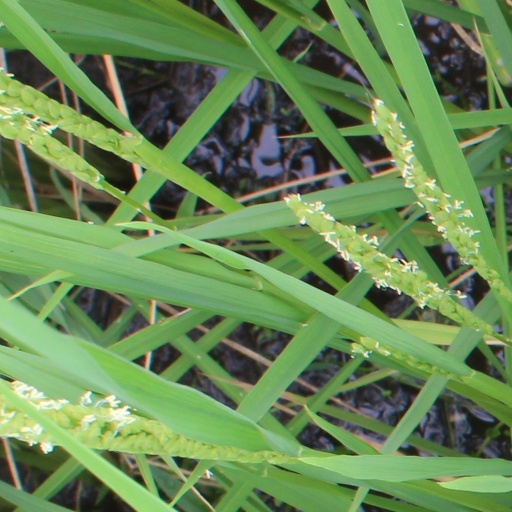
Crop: rice